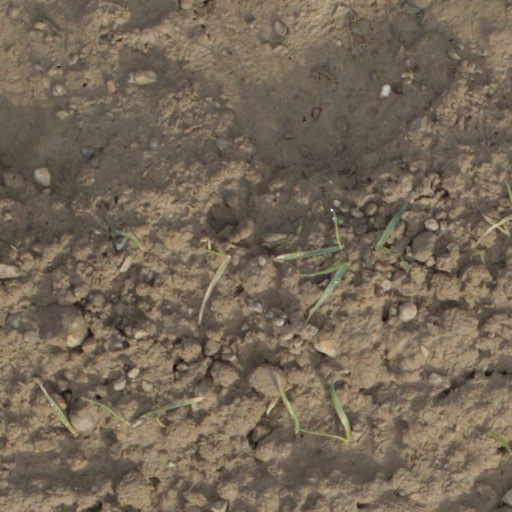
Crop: wheat